Harry Coy

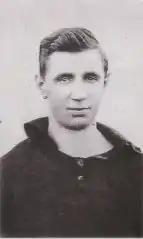

Henry Frederick "Harry" Coy (4 February 1900 – 17 July 1962) was an Australian rules footballer who played for Melbourne in the Victorian Football League (VFL) during the 1920s.